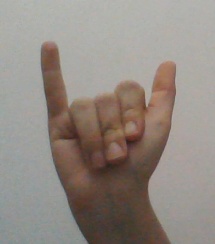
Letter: ya